Daet massacre

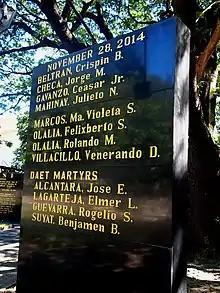
Detail of the Wall of Remembrance at the Bantayog ng mga Bayani, showing names from the 2014 batch of Bantayog Honorees, including that of victims under the heading "Daet martyrs".

The Daet massacre, which took place on June 14, 1981, in Daet, Camarines Norte, resulted in four people dying on the spot, with at least 50 others injured when forces of Ferdinand Marcos' administration opened fire on protesters marching to demand an increase in copra prices, and to denounce "fake elections" and the Coco Levy Fund scam. The Daet massacre is particularly noted for happening shortly after Proclamation No. 2045 was issued in January 1981, supposedly lifting Martial Law on the Philippines.